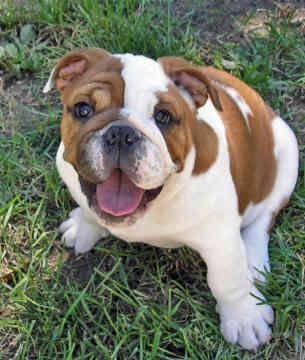
bull_mastiff